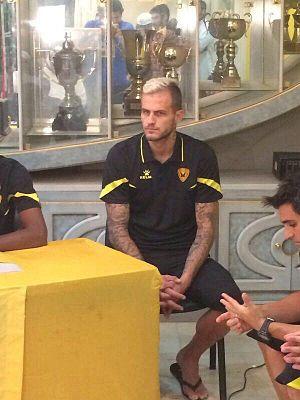
Danijel Subotić, né le 31 janvier 1989 à Zagreb, à l'époque en Yougoslavie, est un joueur de football suisse qui évolue au poste d'attaquant au Grasshopper Zurich. Bien qu'étant né dans une ville aujourd'hui en Croatie, il dispose de la double nationalité suisse et bosniaque.